Bradley, Hampshire

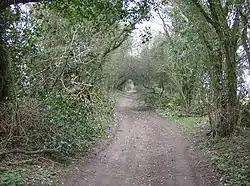
A track leading into the interior of Down Wood.

Bradley lies in the extreme south-eastern corner of the Basingstoke and Deane district of Hampshire in South East England. Although its nearest town is Alton, which lies to the south-east, Basingstoke is situated 6.6 miles (10.6 km) to the north. The parish covers an area of and has a spot height of above sea level. From 1905, the landscape was well wooded and contained of woods and plantations as compared with only of fertile land and a further of permanent grass. Since 1960, much of Bradley Wood has been cut down with the remainder being transferred into the Home Farm Woodland Trust park, in Bentworth. Woods in the area include Preston Oak Hills, Brick Kiln Copse, Down Wood, Bradley Wood, and the Coombe Plantation. The parish contains no hamlets, and much of it borders Bentworth.